Describe the emotion expressed in this image:  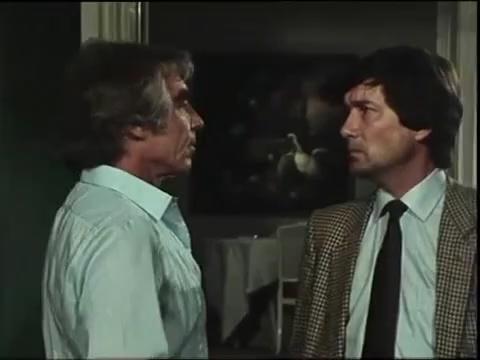
This person displays Suffering, valence and arousal with low intensity.